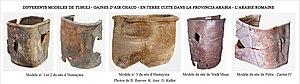
Assemblage de différents conduits d’air chaud dans l’Arabie romaine.
La gestion de l'eau à Pétra a forgé la puissance et le niveau de vie des résidents de la capitale de l'ancien royaume nabatéen. Cité parmi les plus puissantes de l'Antiquité, Pétra ne tient pas sa célébrité et sa prospérité, uniquement par ses magnifiques bâtiments creusés et sculptés dans la roche des montagnes environnantes. C’est surtout par son extraordinaire système hydraulique construit au cours des siècles, que Pétra a pu se développer au milieu d'un désert inhospitalier, et devenir une étape stratégique pour les caravanes chamelières, venant de l’Arabie ou de la lointaine Asie et ...apportant les soies, les épices et les parfums, vers les cours d’Europe.